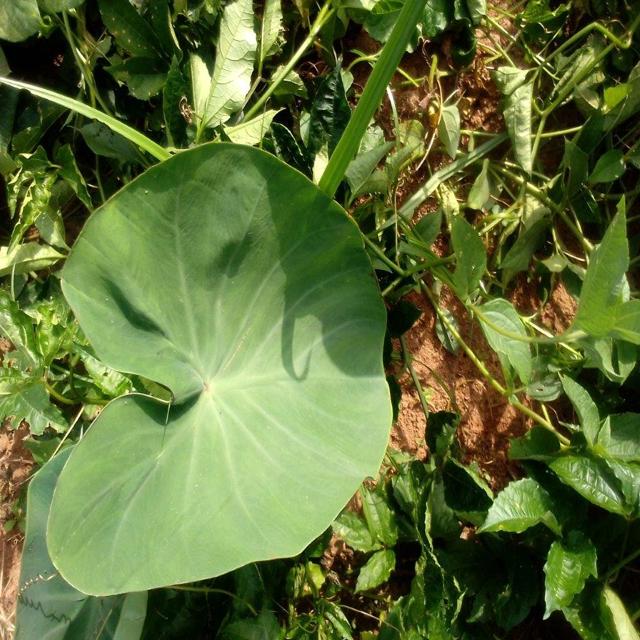
Label: Healthy